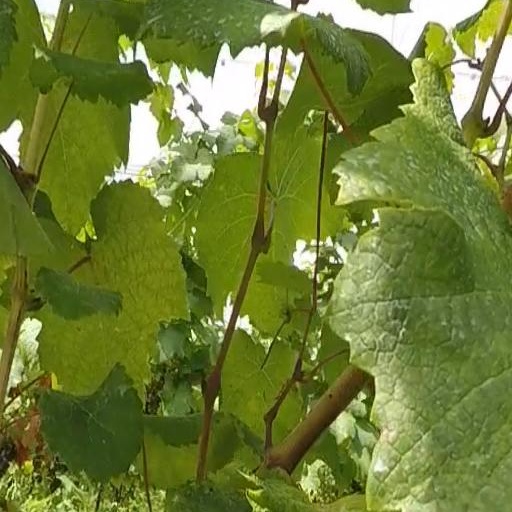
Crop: grape